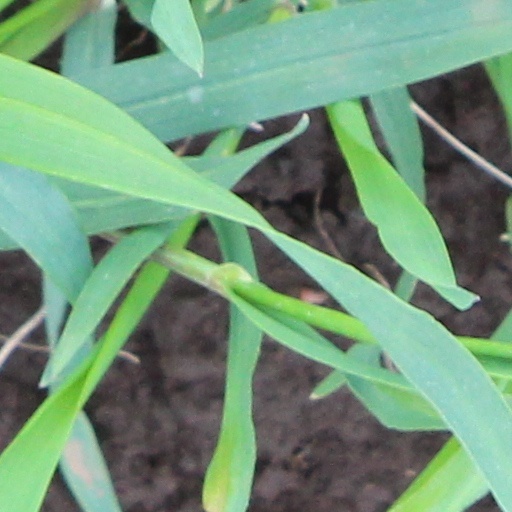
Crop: wheat